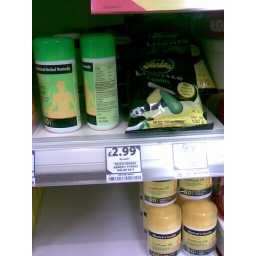
This bag of Finnish Liqurise was spotted from the health/vitamin section in Tesco, England